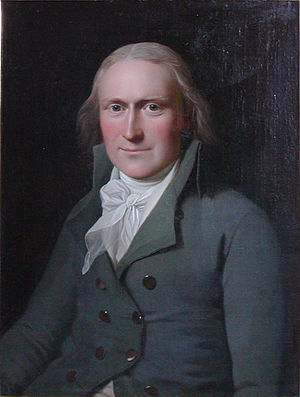
Johann Abraham Peter Schulz / Liv og gerning / Opholdet i København 1787-1795
P.A. Heiberg skrev teksten til Indtoget, med musik af Schulz.
Johann Abraham Peter Schulz var en tysk komponist og kapelmester.